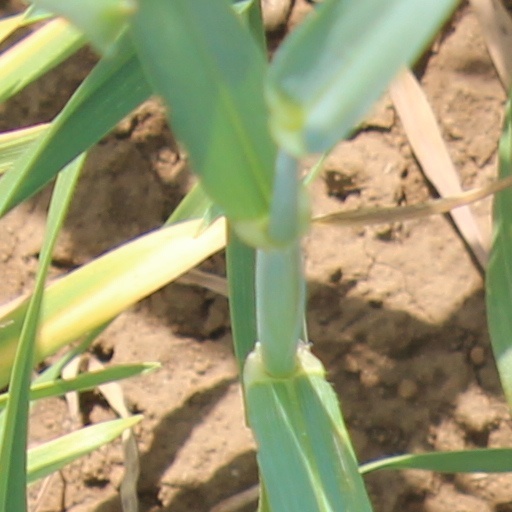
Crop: wheat